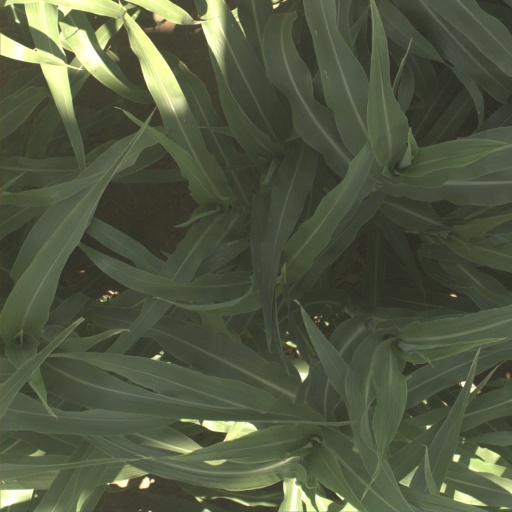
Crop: sorghum